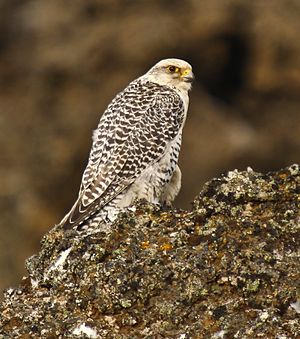
Jagtfalk
Jagtfalken er den største falkeart. Det er en rovfugl som yngler ved arktiske kyster og øer i Nordamerika, Europa og Asien. Den er hovedsageligt en standfugl, men nogle jagtfalke strejfer omkring efter ynglesæsonen eller om vinteren. Fjerdragten varierer gennem udbredelsesområdet med nuancer fra hvid til mørkebrun. Gennem århundreder er jagtfalken blevet brugt af mennesker til jagt. Den er et nationalt symbol i Island.